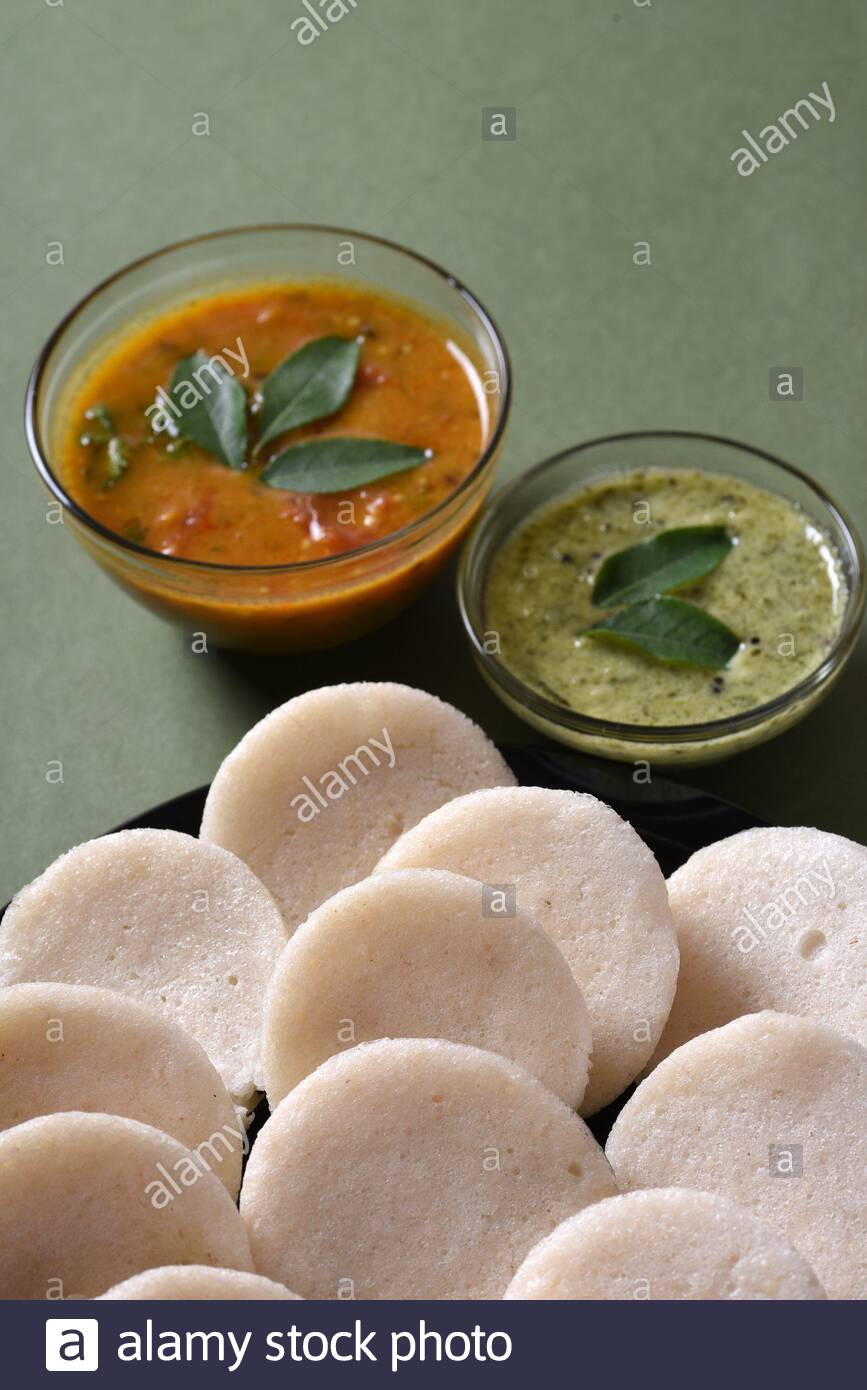
Dish: idli